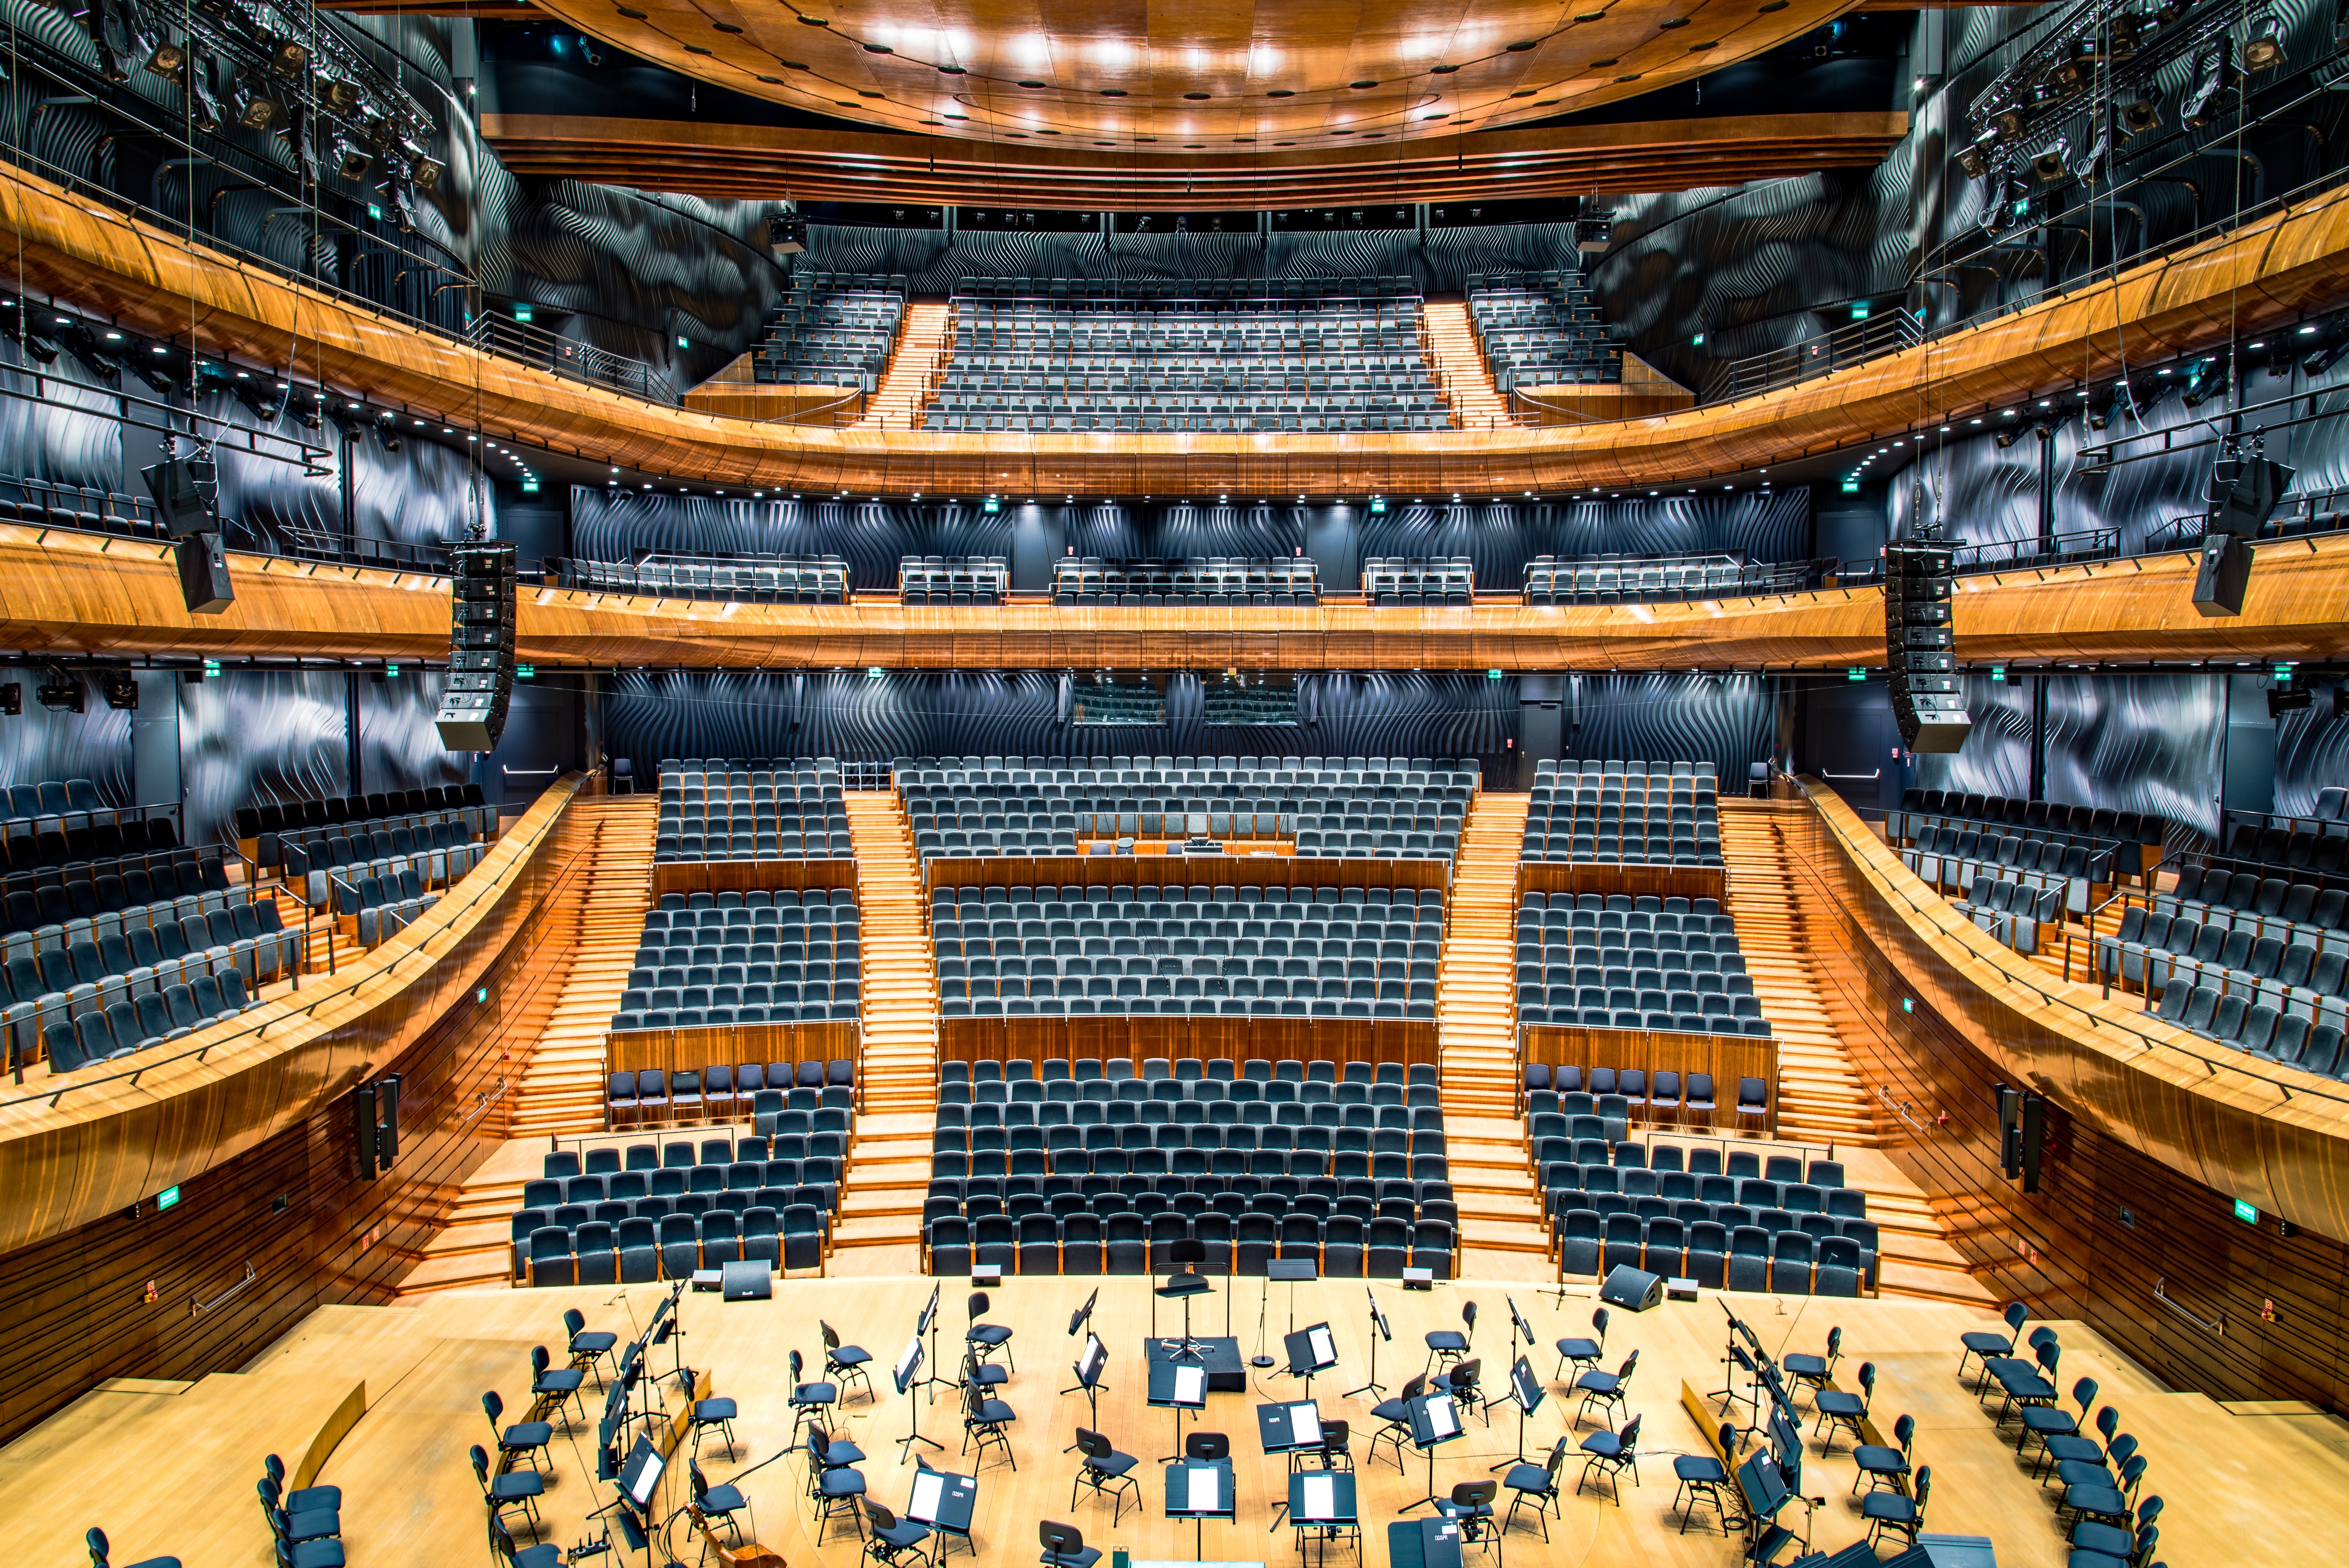
structure, auditorium, chair, concert, audience, hall, opera house, stadium, concert hall, theatre, arena, stage, sport venue, music venue